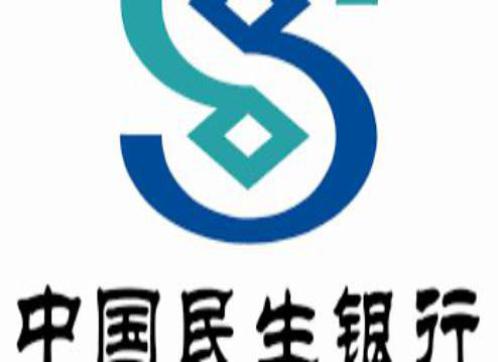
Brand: minsheng
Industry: Others